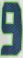
Number: 9